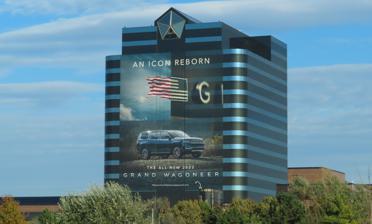
Building: Chrysler World Headquarters and Technology Center
Country: United States of America
Year built: 1996
Office building in Michigan, United States Chrysler World Headquarters and Technology Center The west side of the Headquarters tower featuring a banner advertising the 4th gen Jeep Grand Wagoneer General information Type Office/ R&D Address 1000 Chrysler Drive Town or city Auburn Hills, Michigan Country United States Coordinates 42°39′15.7″N 83°14′1″W / 42.654361°N 83.23361°W / 42.654361; -83.23361 Completed 1993 (Technology Center) 1996 (Headquarters) Owner Stellantis Height Roof 249 ft (76 m) Technical details Floor count 15 Floor area 5,400,000 sq ft (500,000 m 2 ) Design and construction Architect(s) CRSS Inc. (Technology Center) SmithGroup (Headquarters) The Chrysler World Headquarters and Technology Center ( CTC ) is the North American headquarters and main research and development facility for the automobile manufacturer Stellantis . The 504-acre (204 ha) complex is located next to Interstate 75 in Auburn Hills, Michigan , a northern suburb of Detroit . The complex has 5,400,000 square feet (500,000 m 2 ) of usable space, placing it the third largest buildings in the world by floor space. Completed between 1993 and 1996 for the Chrysler Corporation, the building has followed the company as it changed hands several times since, serving as the North American headquarters for DaimlerChrysler , Fiat Chrysler Automobiles (FCA) and now Stellantis North America . History Before moving to the Auburn Hills headquarters, Chrysler was based at the Highland Park Chrysler Plant campus, which predated the formation of the company itself. It was located along I-75, roughly one mile (1.6 km) southeast of the Highland Park Ford Plant . Planning for the Chrysler Technology Center began in 1984, and construction started in the fall of 1986. The facility was largely complete upon its dedication on October 15, 1991, and it reached full occupancy in 1993. During construction, a new exit with direct access to the complex was added to I-75. On September 9, 1992, Chrysler announced that they would move their headquarters from the Highland Park complex to a new office tower at the Technology Center. Ground was broken on the 15-floor expansion in 1993, and it was completed in 1996. The Walter P. Chrysler Museum , opened in October 1999, was also located on the CTC campus. The museum closed in 2012. It reopened, with reduced hours, in 2016, and closed permanently in December that year. Chrysler then converted the museum building to office space, and it currently houses the US headquarters of Maserati and Alfa Romeo . Most of the vehicles from the museum were moved to an FCA facility in Detroit formerly used as a factory for the production of the Dodge Viper , but have not been on public display since. Since the mid-2000s, Chrysler has regularly wrapped the west side of the tower with large advertisements for the company's vehicles, visible to motorists passing the complex on Interstate 75 . Stellantis also maintains offices at the historic Chrysler House in downtown Detroit. Design Aerial view of the complex. The shadow of the 15-story headquarters tower can be seen at the left end of the cross-shaped Technology Center building. CRSS Architects designed the Chrysler World Headquarters and Technology Center in a cross-axial formation where its elongated atrium topped concourses converge with an octagonal radiant skylight at its center. The tower, designed by SmithGroup , features a massive 35-foot (11 m) tall window at the top shaped like the company's five-pointed Pentastar logo. The rounded-off exterior corners of the tower are meant to evoke a polished car body.  At 249 feet (76 m) tall, it is the tallest building in the city of Auburn Hills. The facility includes a full laboratory level with various wind tunnels, a 1.8-mile (2.9 km) evaluation road, noise, vibration, and harshness testing facility, electromagnetic compatibility center, climatic wind tunnel (able to create rain, snow, and extreme temperatures), and pilot production plant. A 57,000 square feet (5,300 m 2 ) training center was included from the start, with a teleconferencing center and fitness center. The basement hallways are large enough for two cars to pass each other, allowing some testing within the building; and the test cells have their own separate foundation, to avoid vibrating the rest of the complex. During the automotive industry crisis of 2008–2010 , some automotive news sites reported that the complex was designed to be converted to a shopping mall. This theory was later disproved, based on mall industry analysis and speculation from local real estate investors. See also Michigan portal Cars portal Architecture portal Chrysler House Lee Iacocca List of largest buildings in the world Sergio Marchionne Walter P. Chrysler History of Chrysler Notes